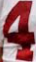
Number: 4